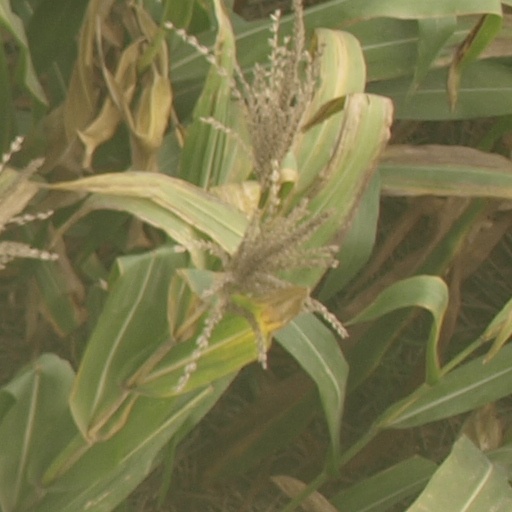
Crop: maize; corn